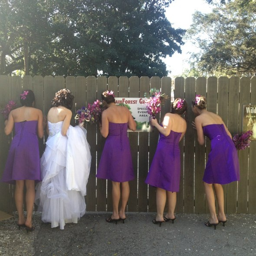
the girls taking a sneak peek of the wedding ceremony .